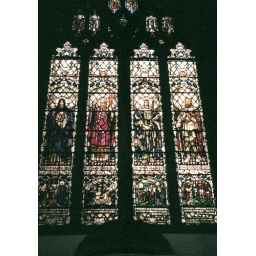
00011 Stain glass window in St Johns in Glastonbury